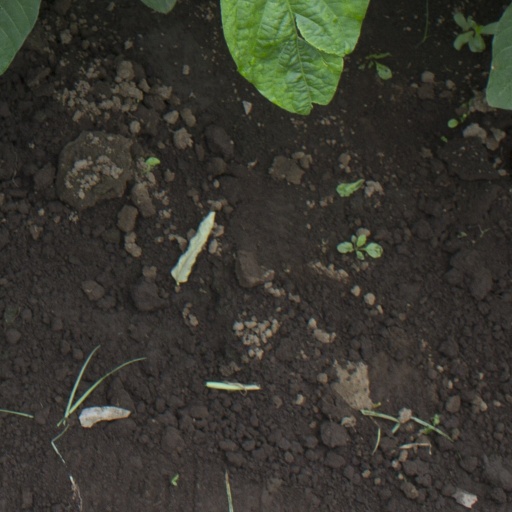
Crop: soybean